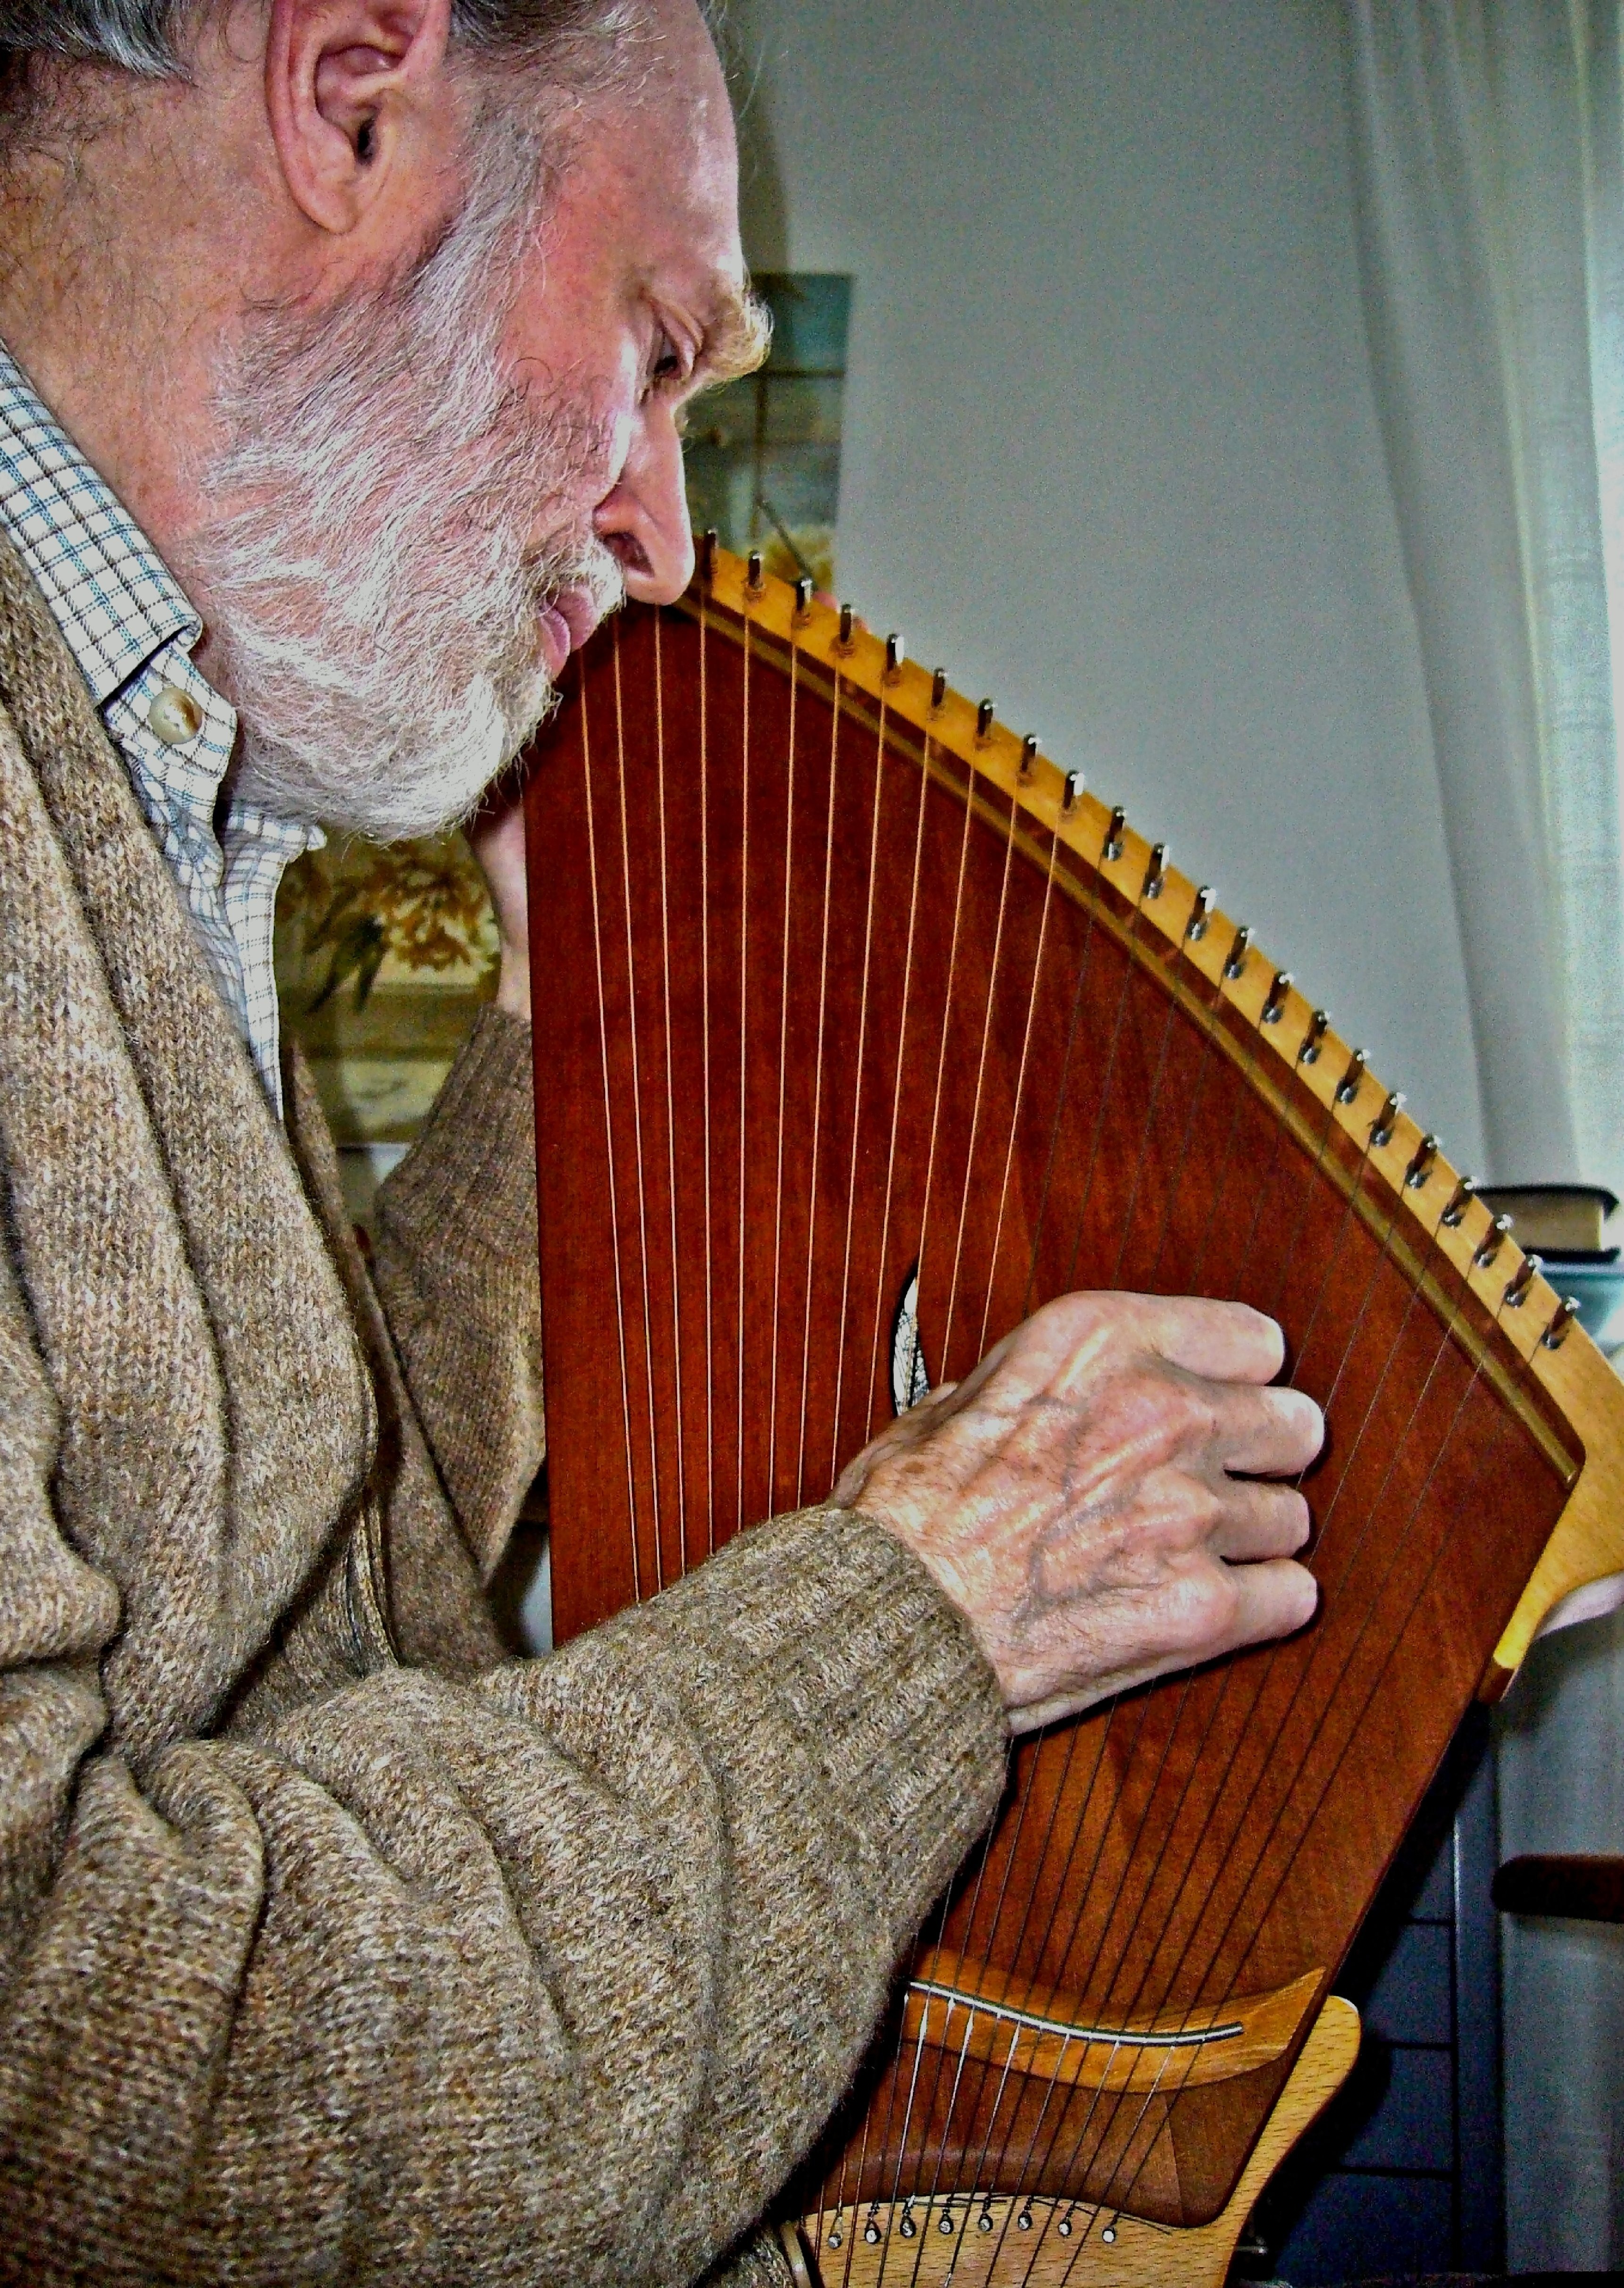
music, musician, old man, musical instrument, stringed instrument, musical, strings, accordion, string instrument, plucked string instruments, folk instrument, hand drum, barrel drum, cl rsach, garmon, kantele, kantale player